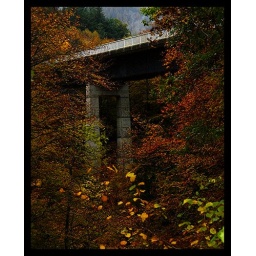
The Garry bridge over the river Garry - Perthshire.